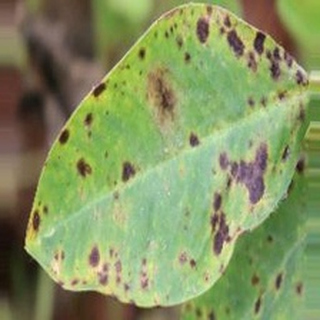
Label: groundnut_late_leaf_spot